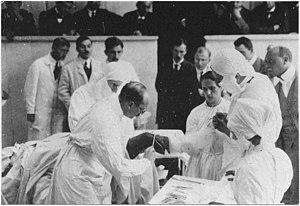
Ernst Ferdinand Sauerbruch est un chirurgien allemand. Il est l'un des chirurgiens allemands les plus importants par ses inventions et les plus influents par son rôle public de la première moitié du XXᵉ siècle.